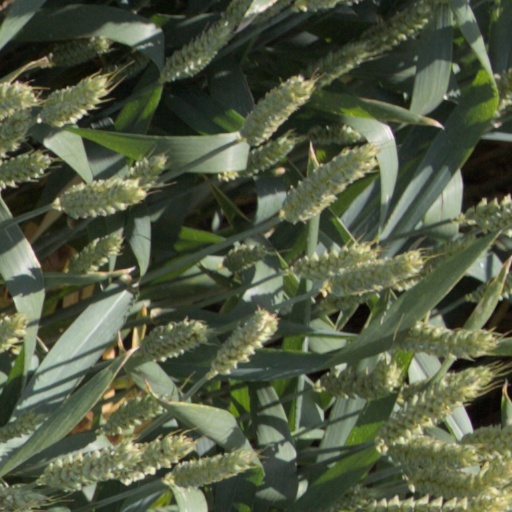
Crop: wheat